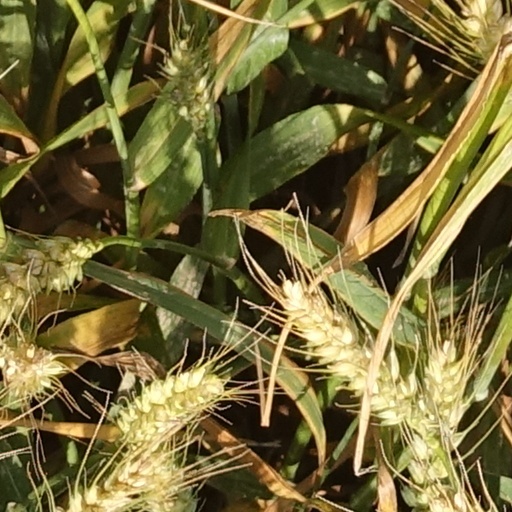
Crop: wheat